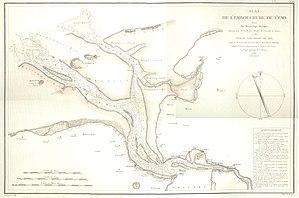
Plan de L' EMBOUCHURE DE L 'EMS